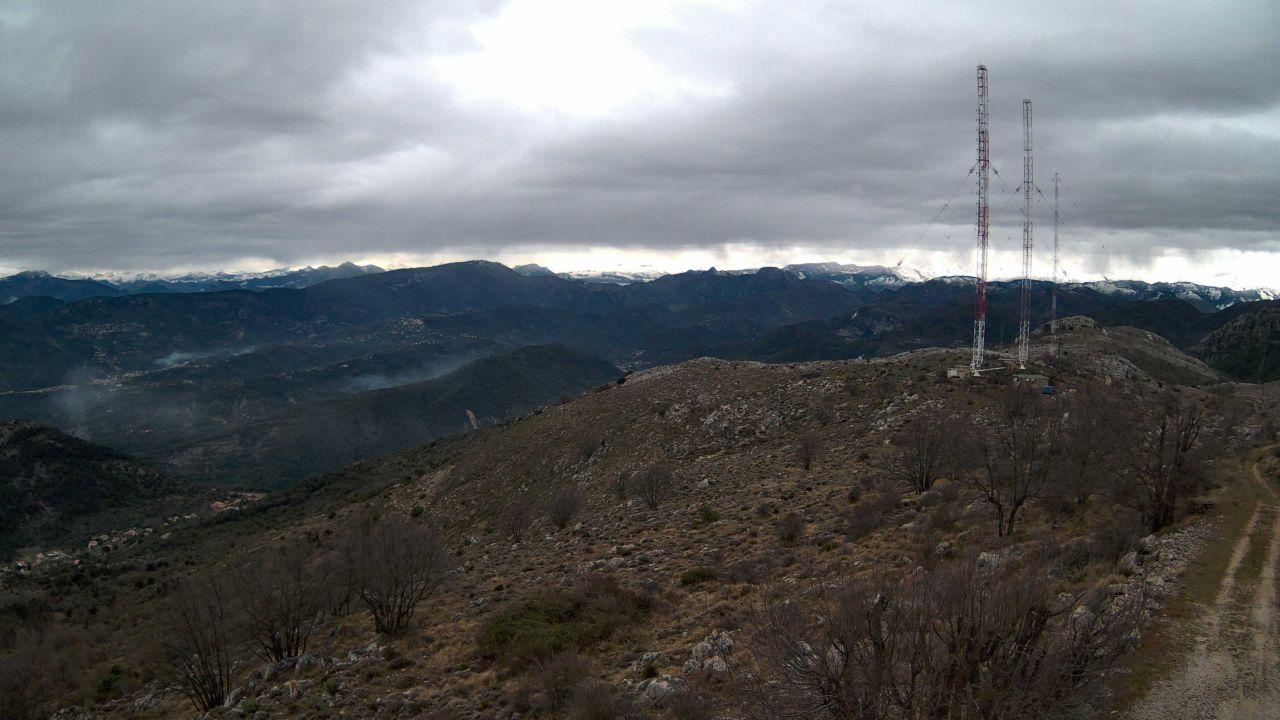
Fire: no
Smoke: no